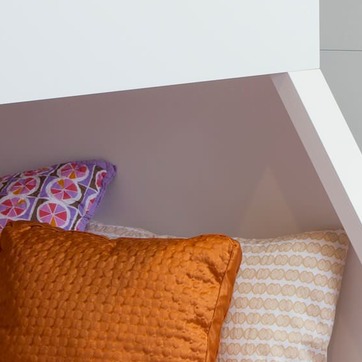
Material: painted